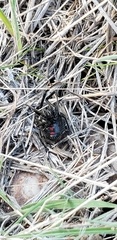
Species: Lactrodectus_hesperus